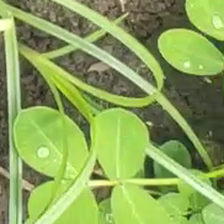
Weed species: Sicklepod_(Senna obtusifolia)